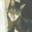
Label: cat